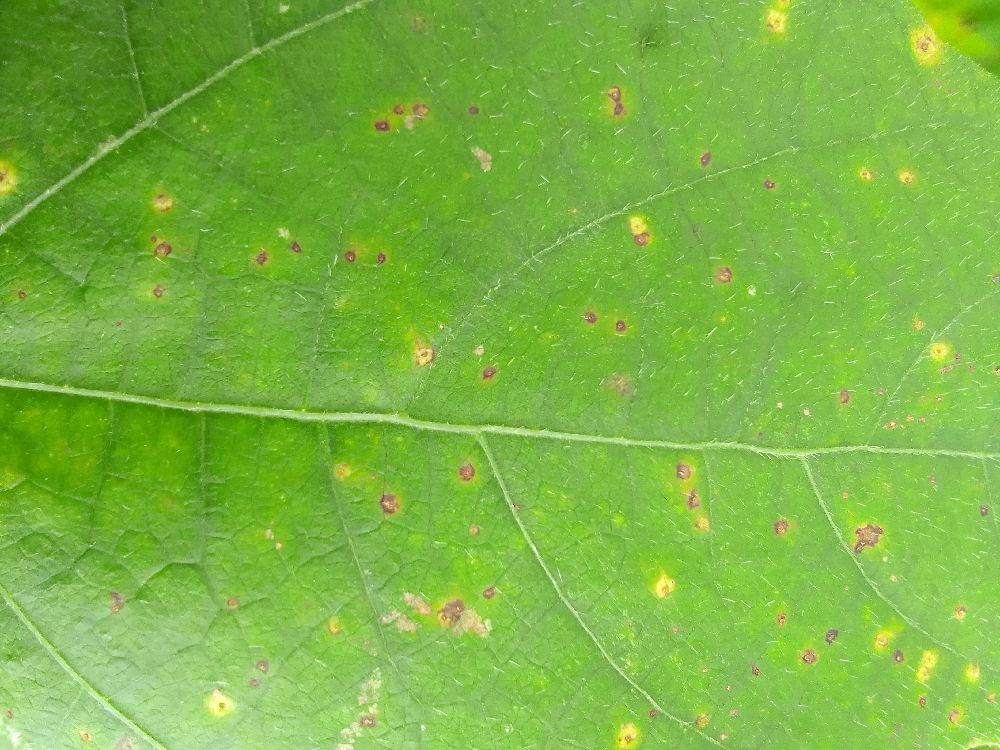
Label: rust